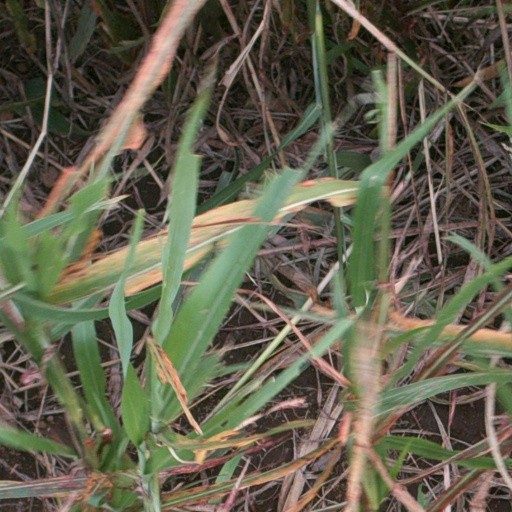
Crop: sorghum